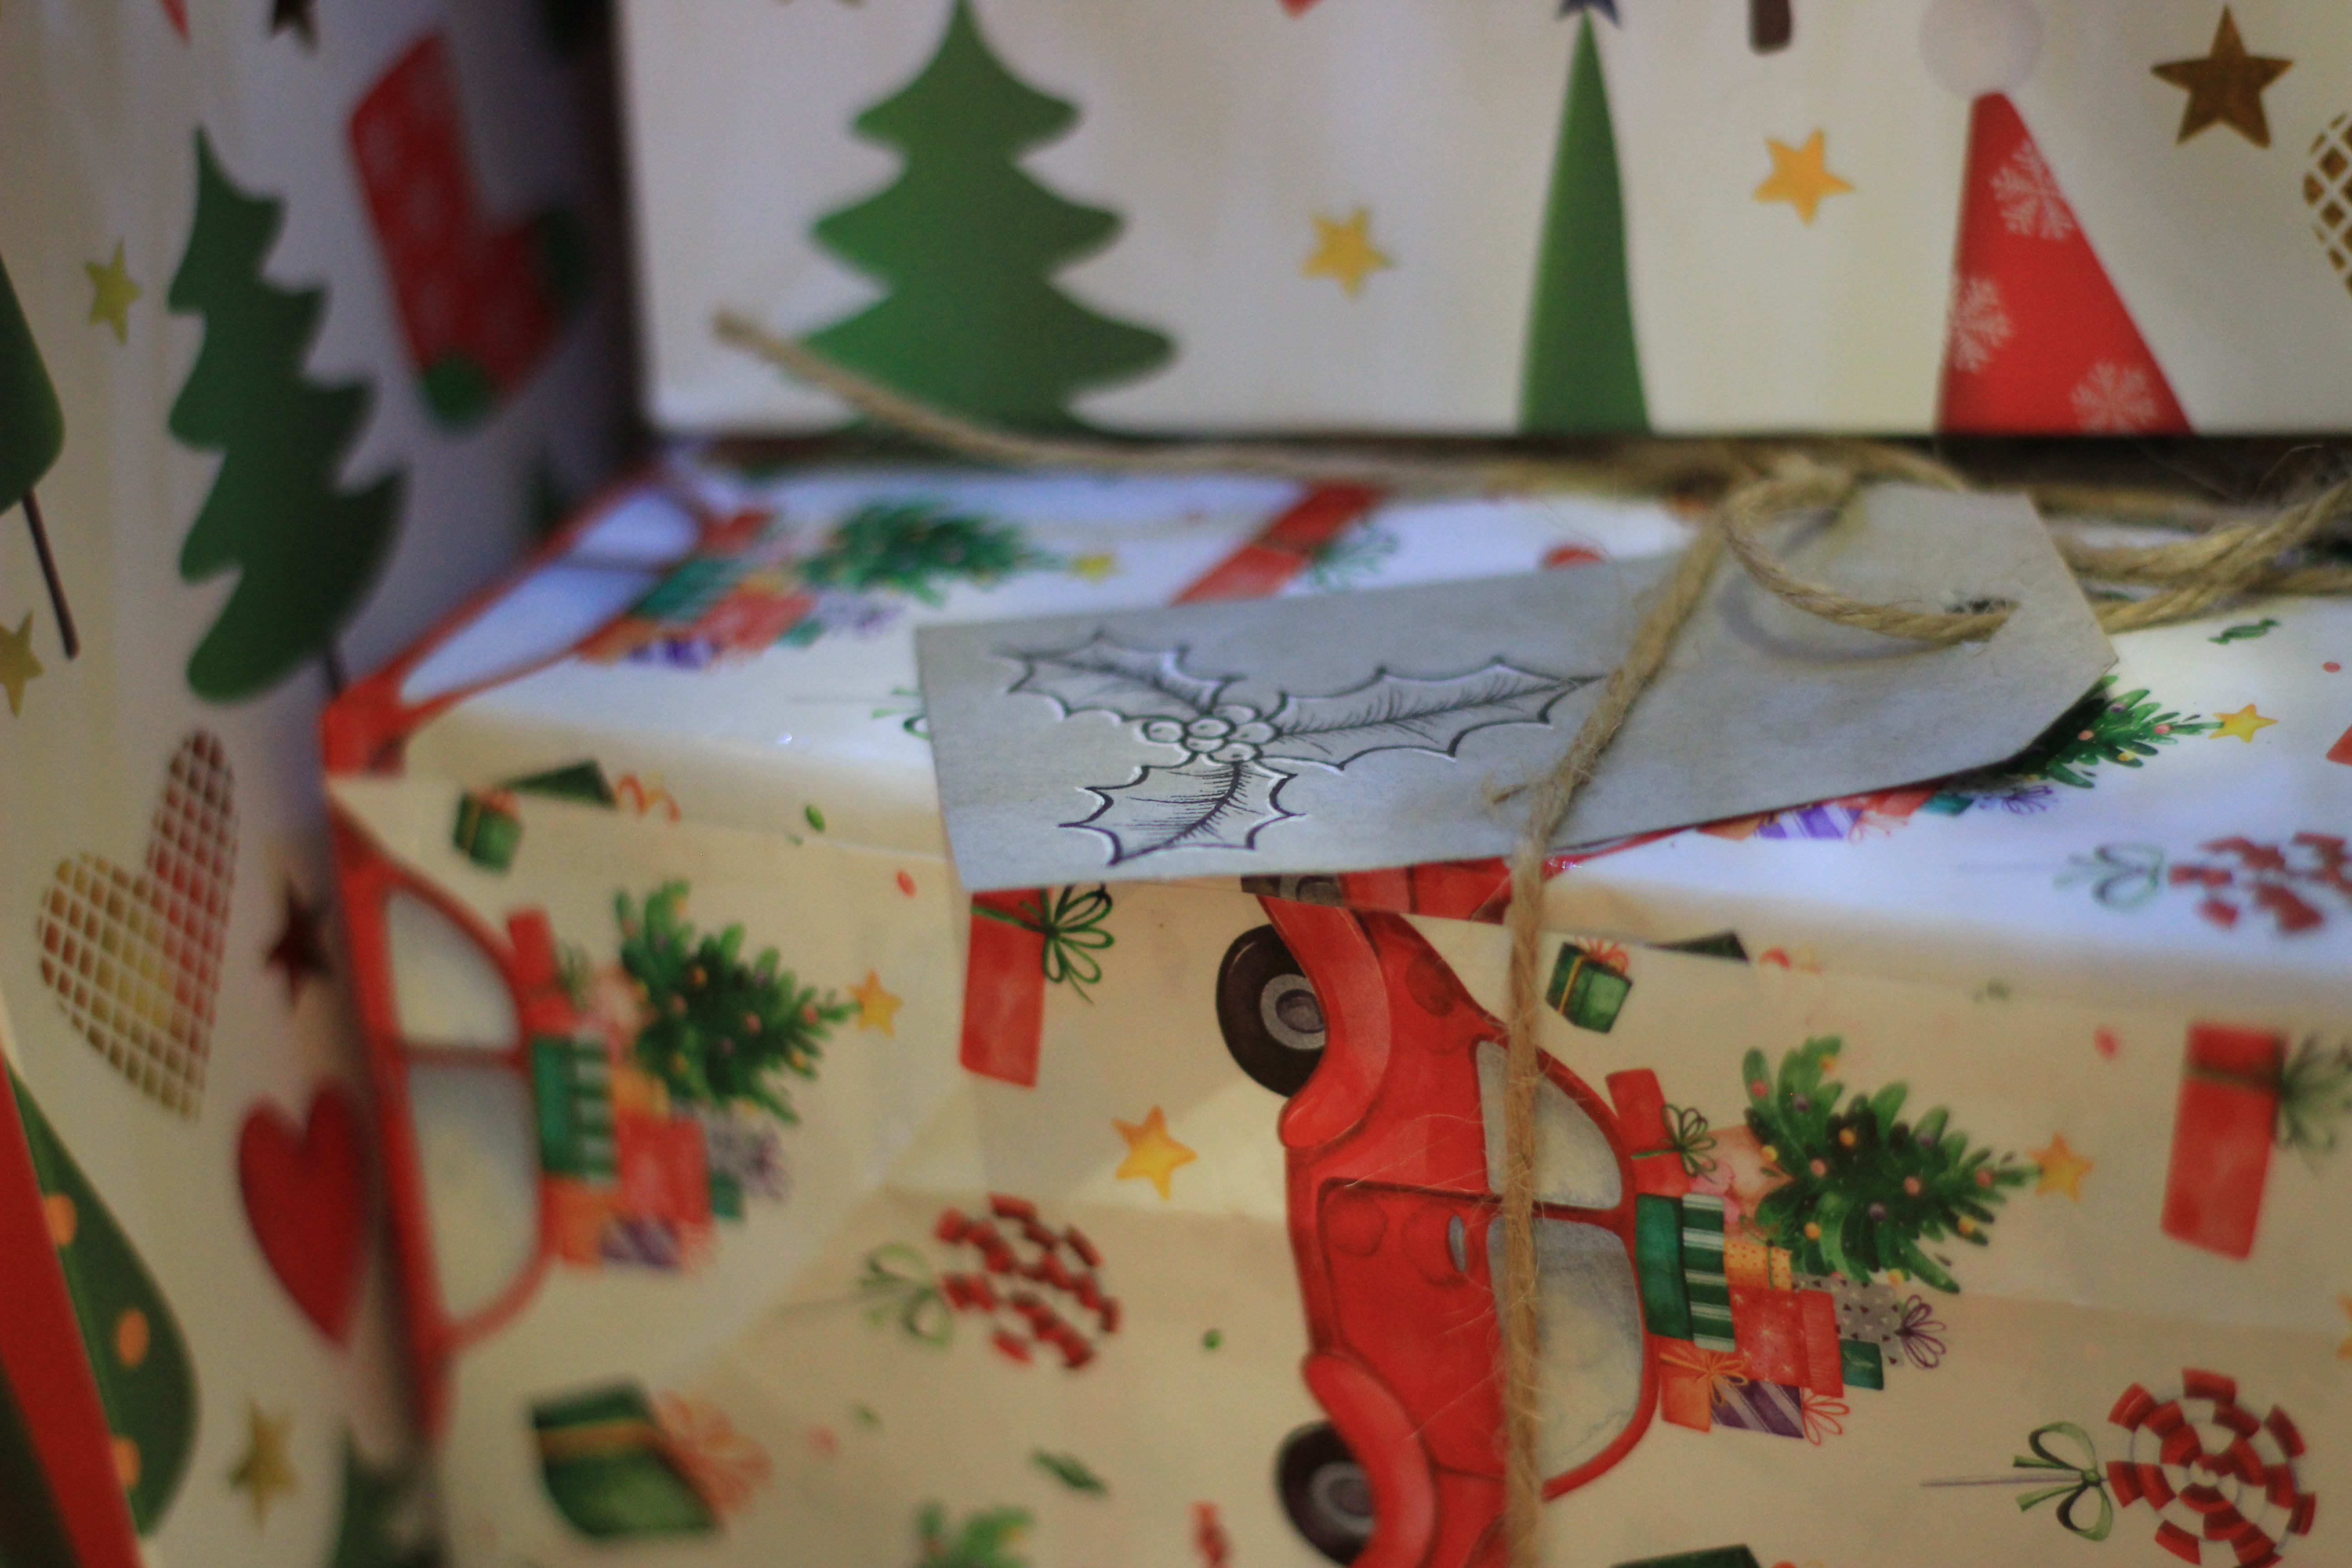
new year, holiday, tree, gift, packaging, paper, label, hat, cardboard, flowers, garland, miracle, joy, mistletoe, textile, present